Land sailing

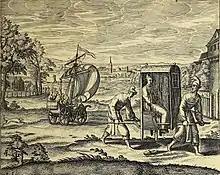
Carriage with sail in China, 1599.

The earliest text describing the Chinese use of mounting masts and sails on large vehicles is the "Book of the Golden Hall Master" written by the Daoist scholar and crown prince Xiao Yi, who later became Emperor Yuan of Liang (r. 552–554 AD). He wrote that Gaocang Wushu invented a "wind-driven carriage" which was able to carry thirty people at once. There was another built in about 610 for the Emperor Yang of Sui (r. 604–617), as described in the "Continuation of the New Discourses on the Talk of the Times".